2007 Webby Awards

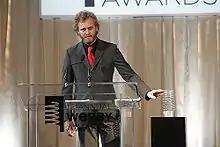
Nicolas Roope of London agency Poke London, receiving a Webby for Banking/Bill paying in 2007 for designing the Zopa site

The 11th annual 2007 Webby Awards were held in New York City on June 3, 2007. They were hosted by comedian Rob Corddry and were judged by the International Academy of Digital Arts and Sciences. The ceremony saw 8,000 entries from over 60 countries and all 50 United States. Lifetime achievement awards were given to David Bowie and YouTube founders Chad Hurley and Steve Chen. This award ceremony for the first time introduced category awards beyond Websites in the three new super-categories: Interactive Advertising, Mobile & Apps, and Online Film & Video.